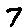
Label: 7